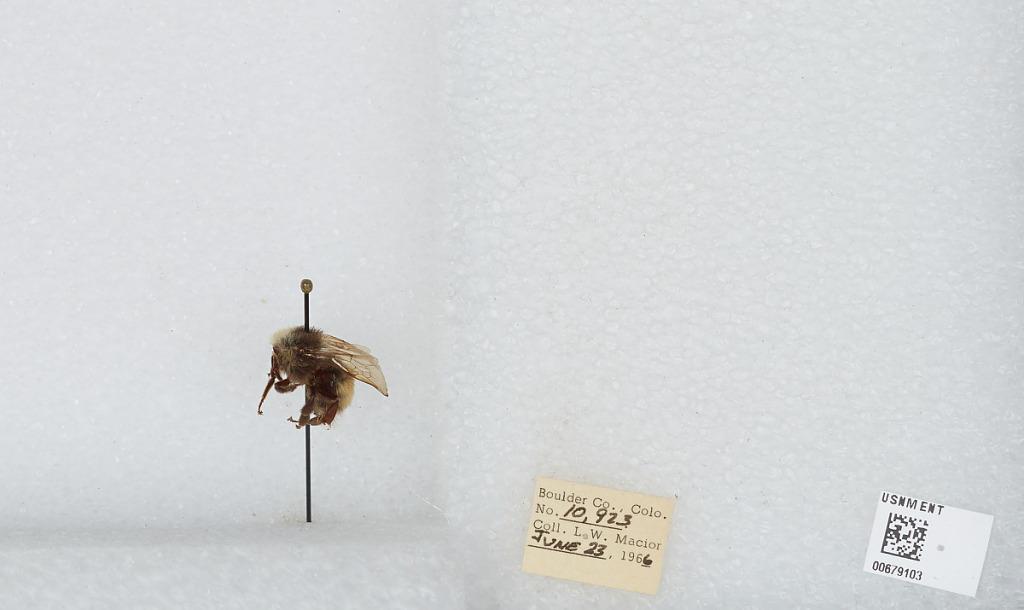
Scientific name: Bombus (Bombus) occidentalis Greene
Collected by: L. Macior
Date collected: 1966-6-23
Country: United States
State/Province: Colorado
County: Boulder
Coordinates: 40.015, -105.27